Neck Face

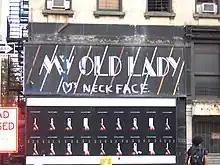
Neck Face tag on My Old Lady storefront

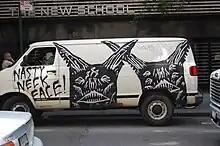
Neck face piece on a van

Neck Face's style can be described as naïve and scratchy. His themes have a bloody, violent and medieval feel to them. Obvious influences are heavy metal and latrinalia. His gallery works stay true to his style, and include drawings and paintings, as well as metal masks, felt installations, and sculptures.